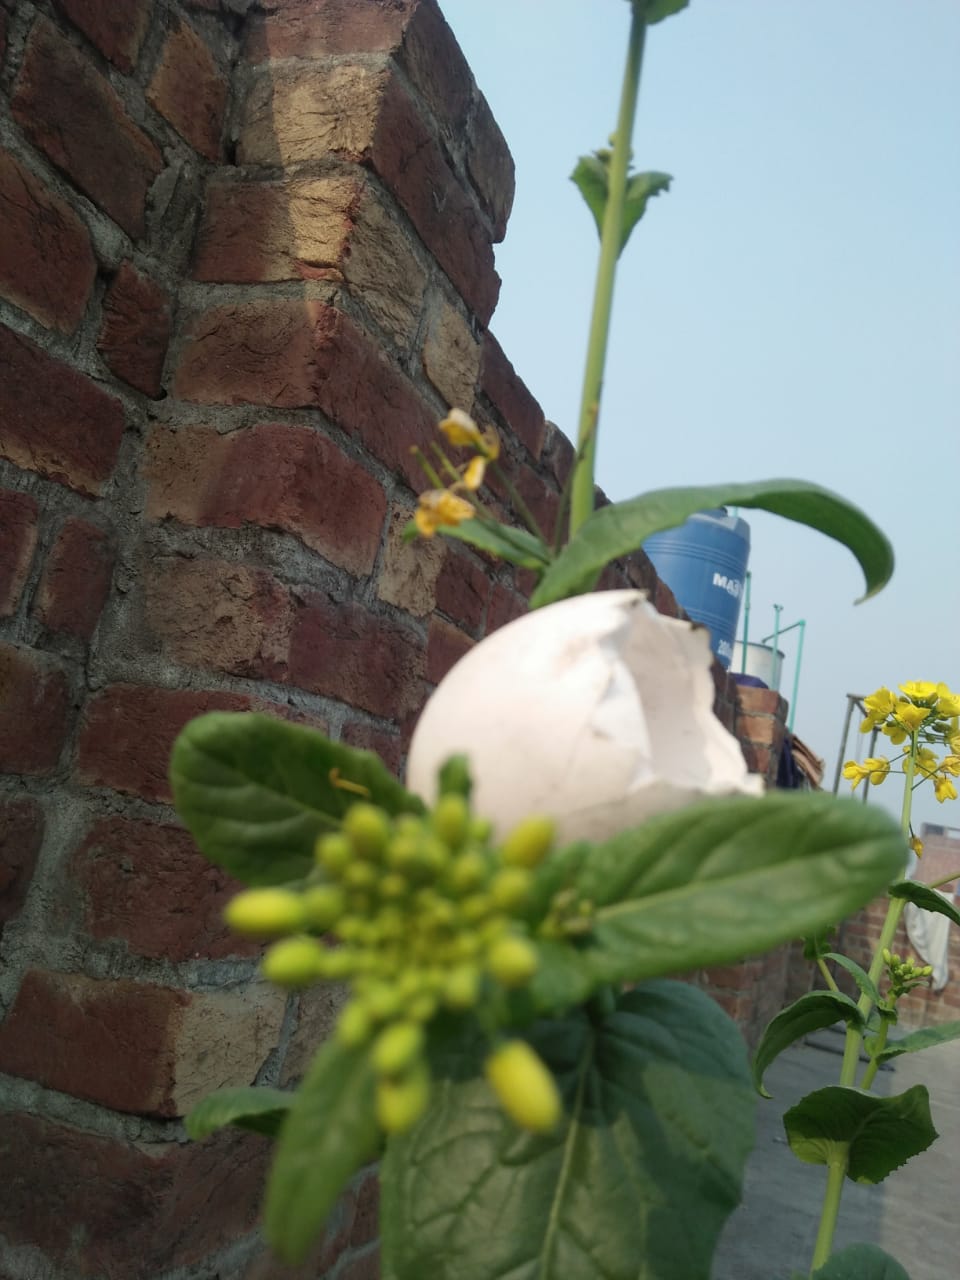
Label: eggshells